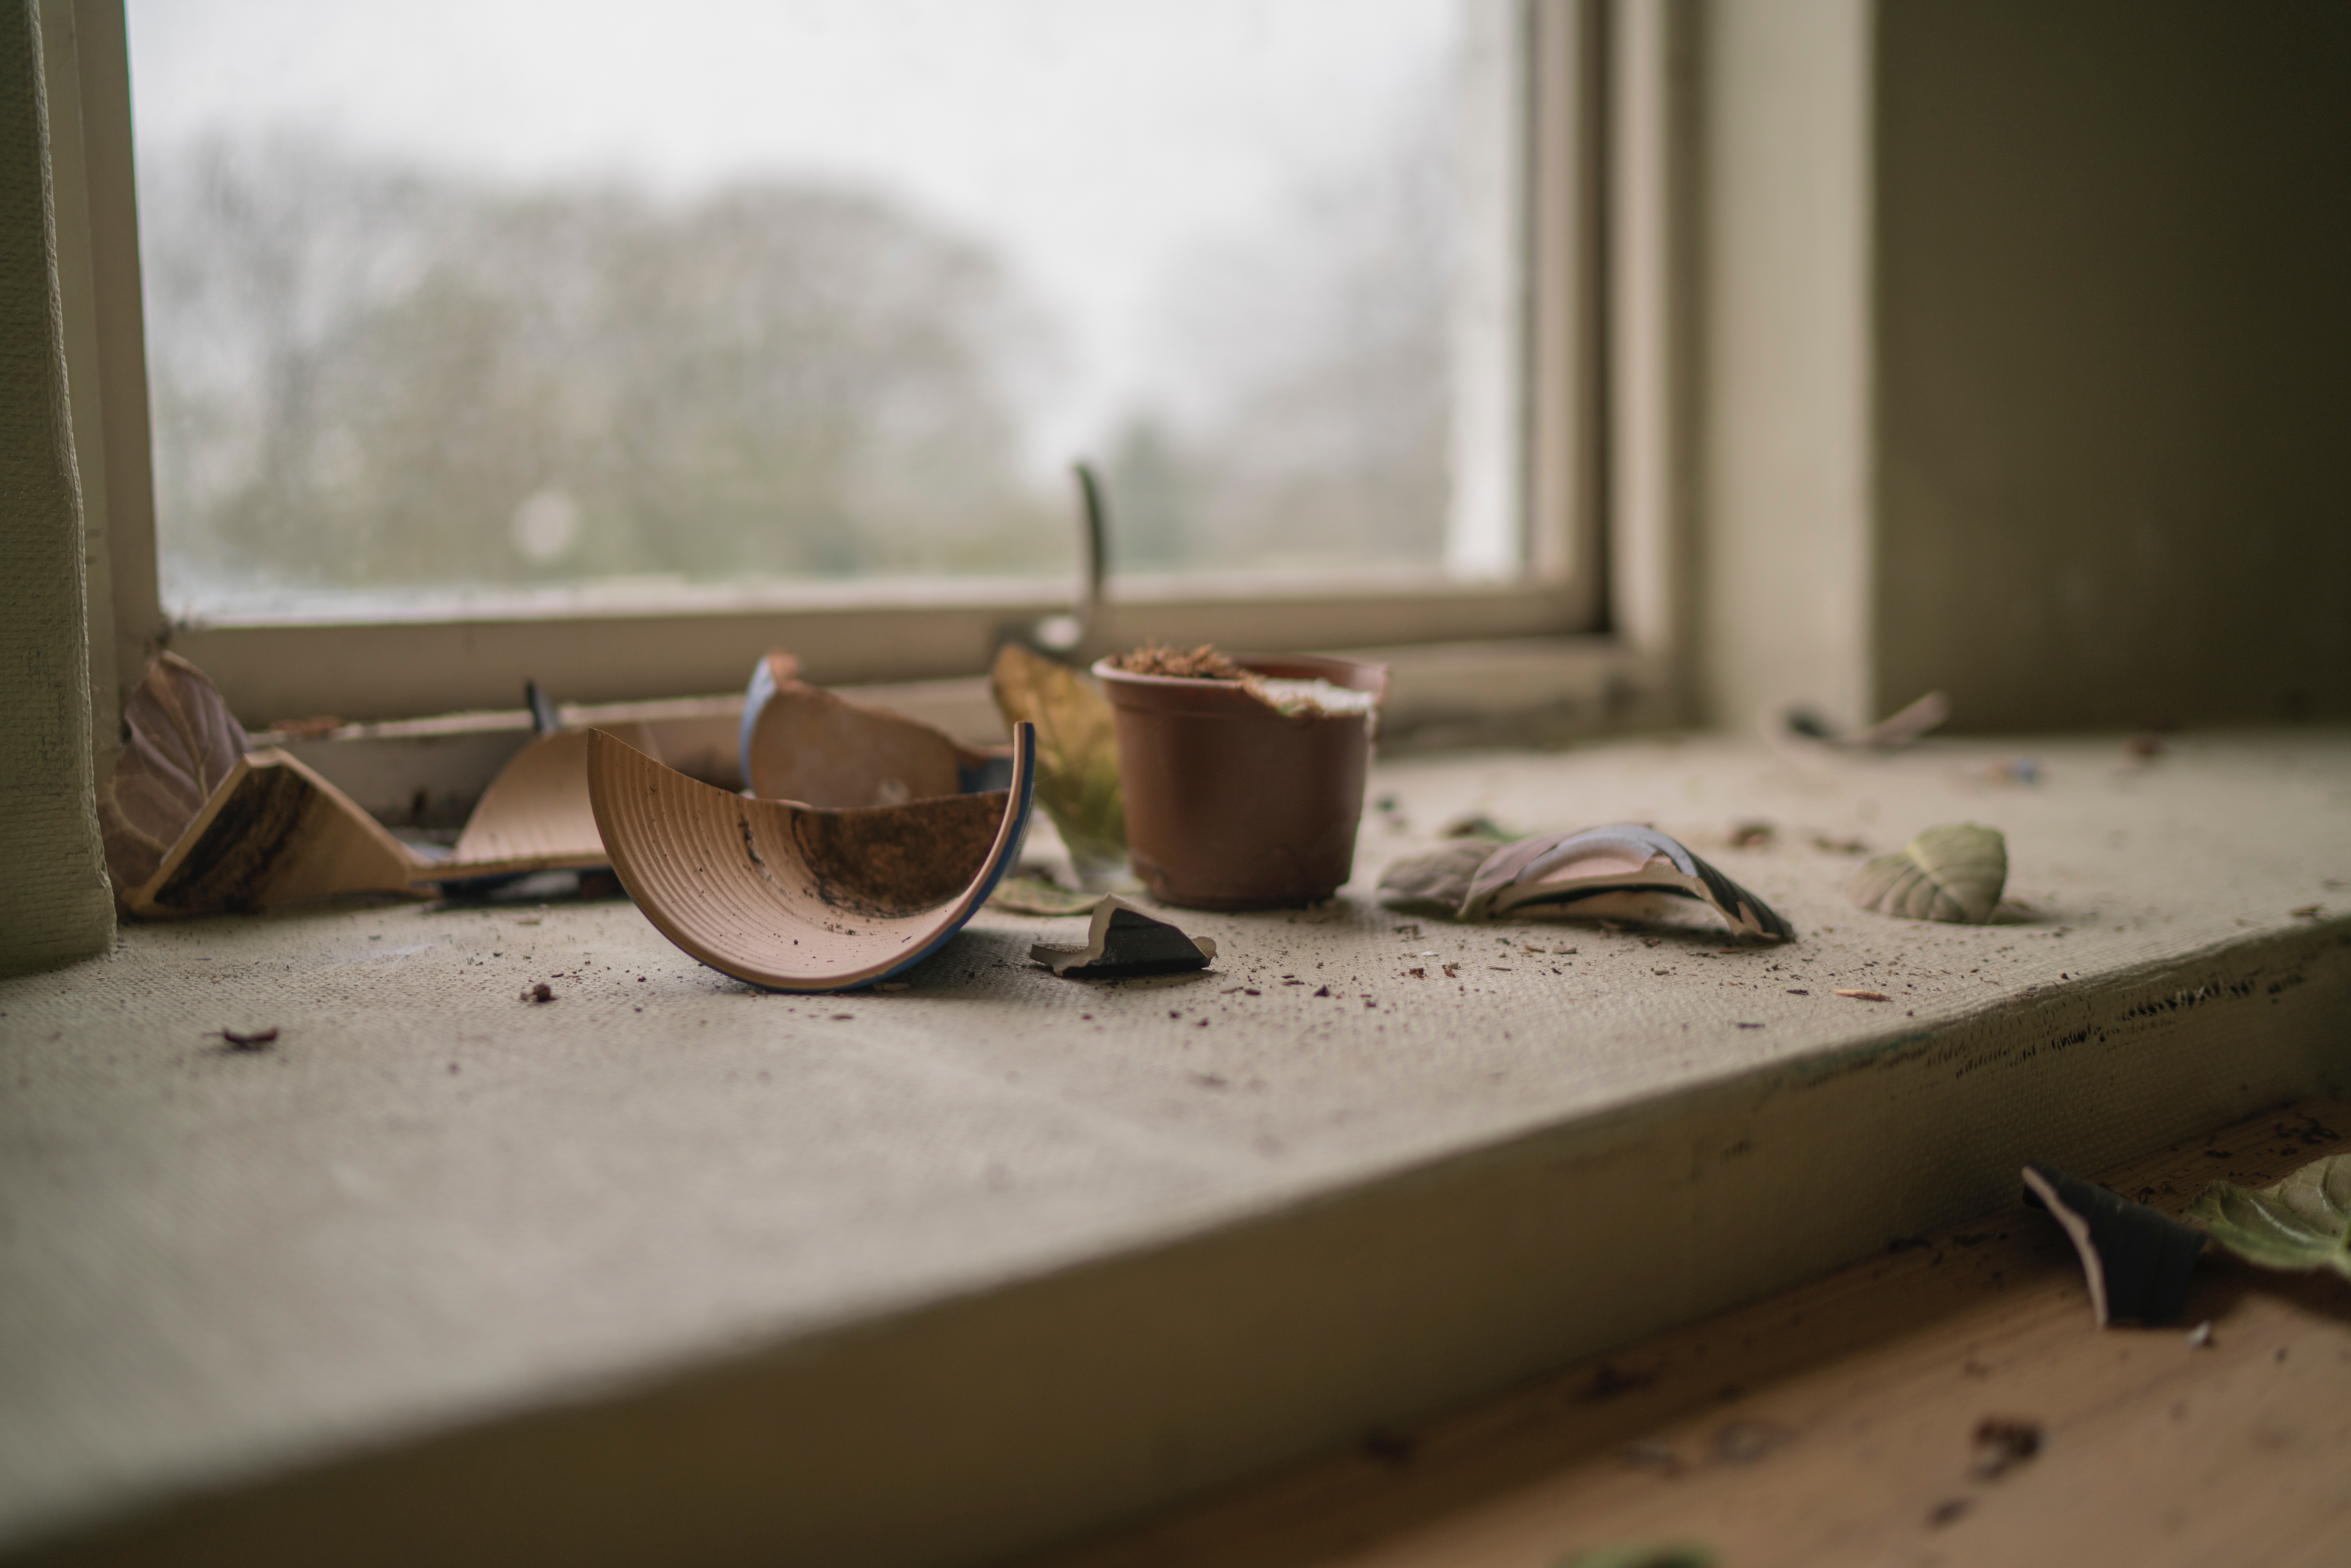
table, wood, white, window, wall, green